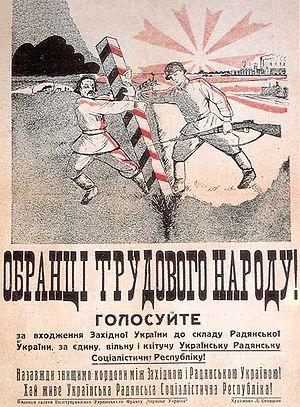
L’occupation soviétique de la Bessarabie et de la Bucovine du Nord fait référence à l'invasion puis à l'occupation par l'Armée rouge de 50,135 km² de territoire roumain les 28 juin-4 juillet 1940, et leur incorporation subséquente au sein de l’URSS.